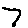
Label: 7